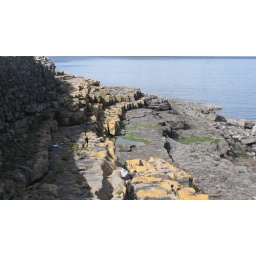
Layered stones beside the road